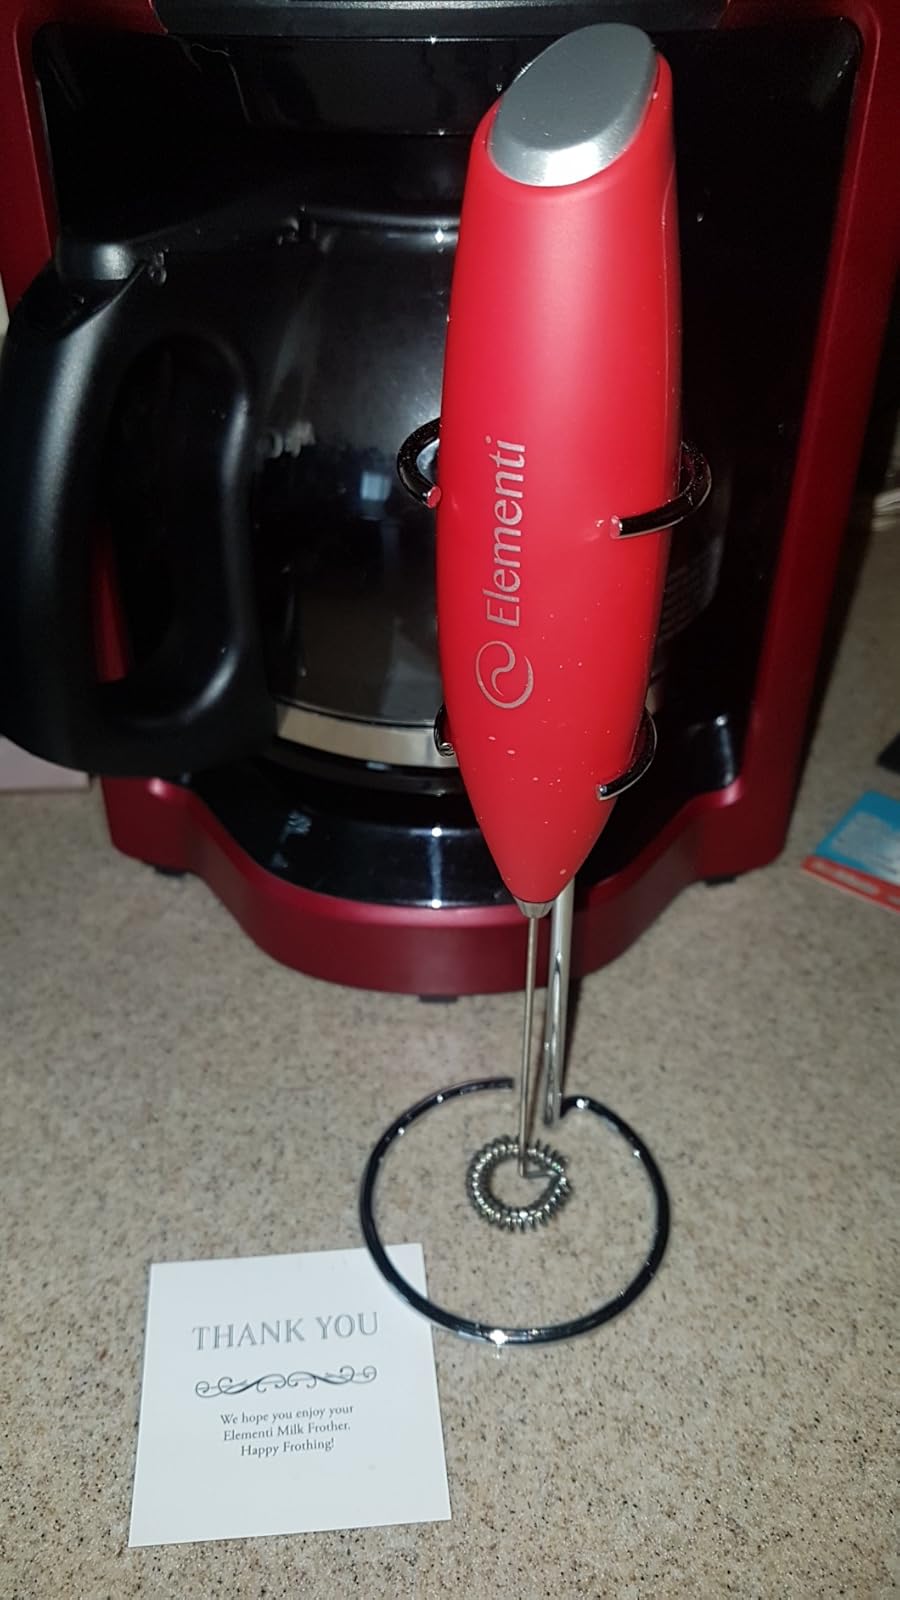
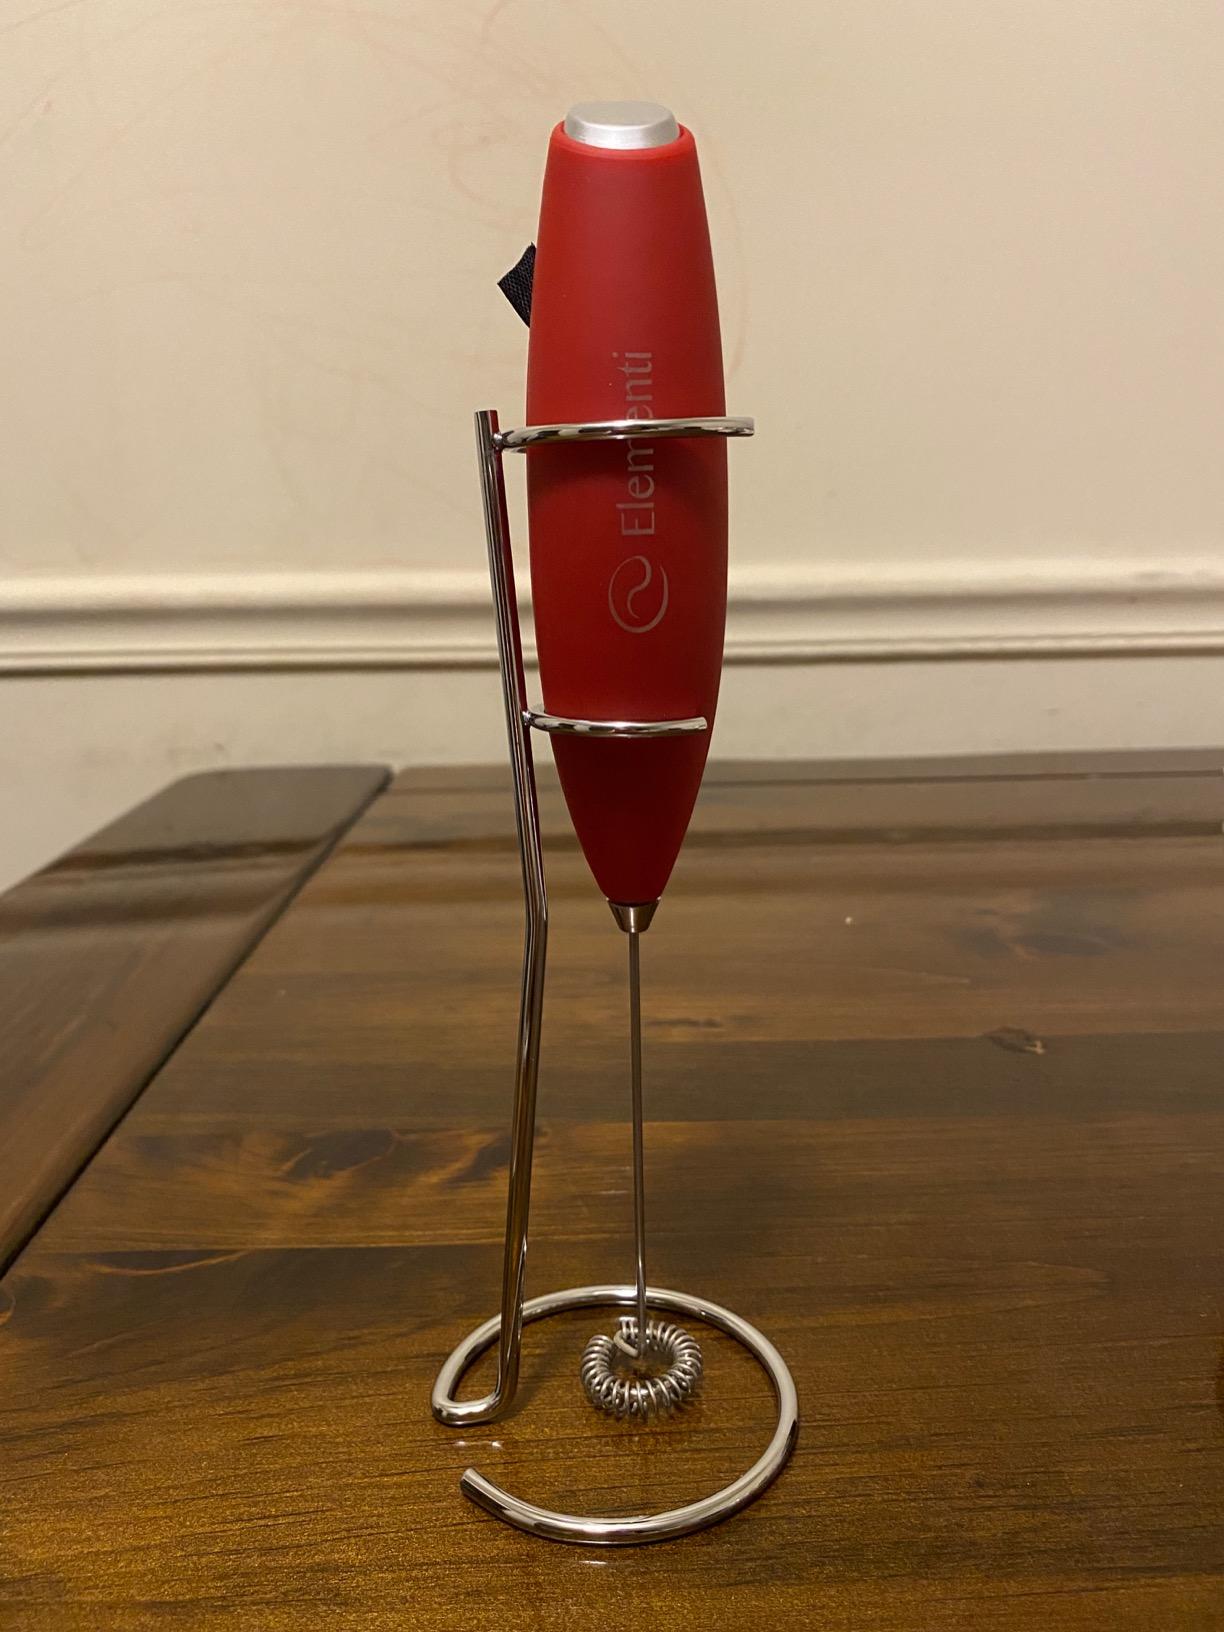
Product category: items_mixer
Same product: yes